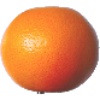
Label: pink_grapefruit